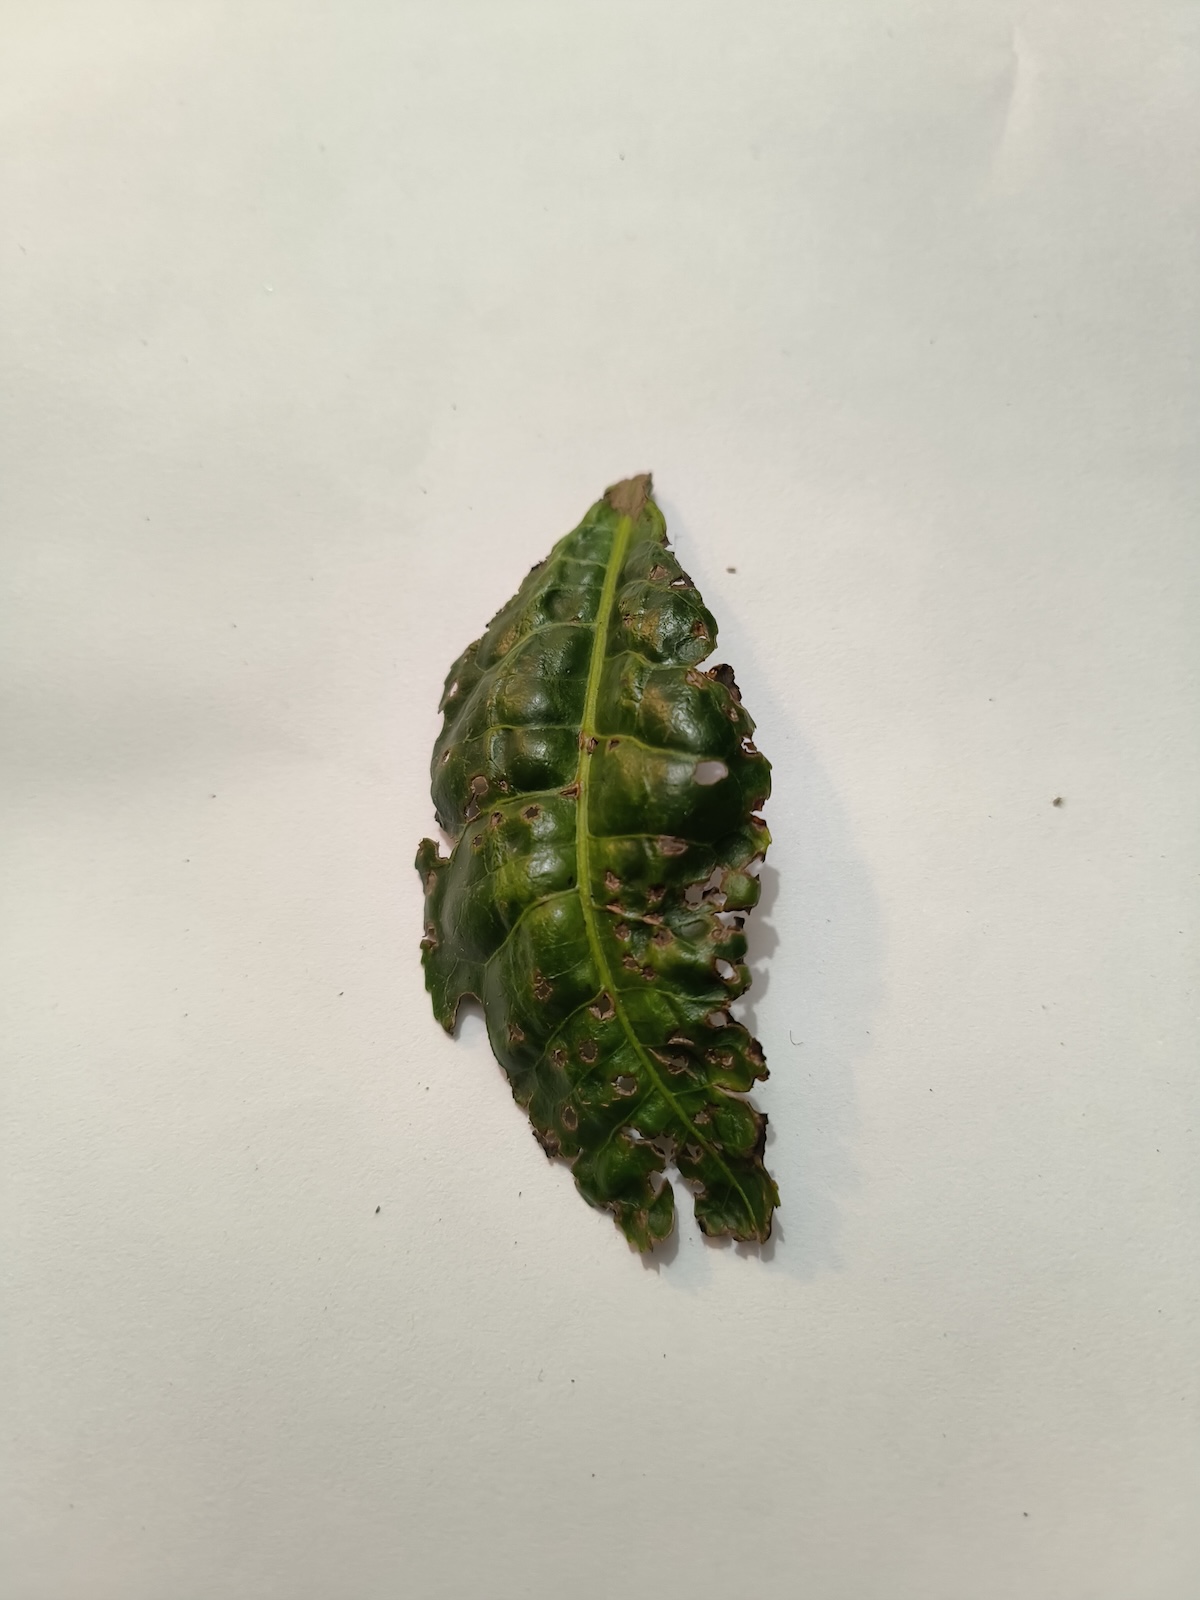
Label: Green mirid bug